Marinko Rokvić

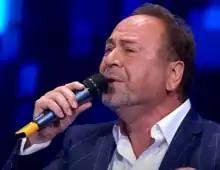
Rokvić performing in 2018

Marinko Rokvić (27 January 1954 – 6 November 2021) was a Bosnian Serb folk singer.